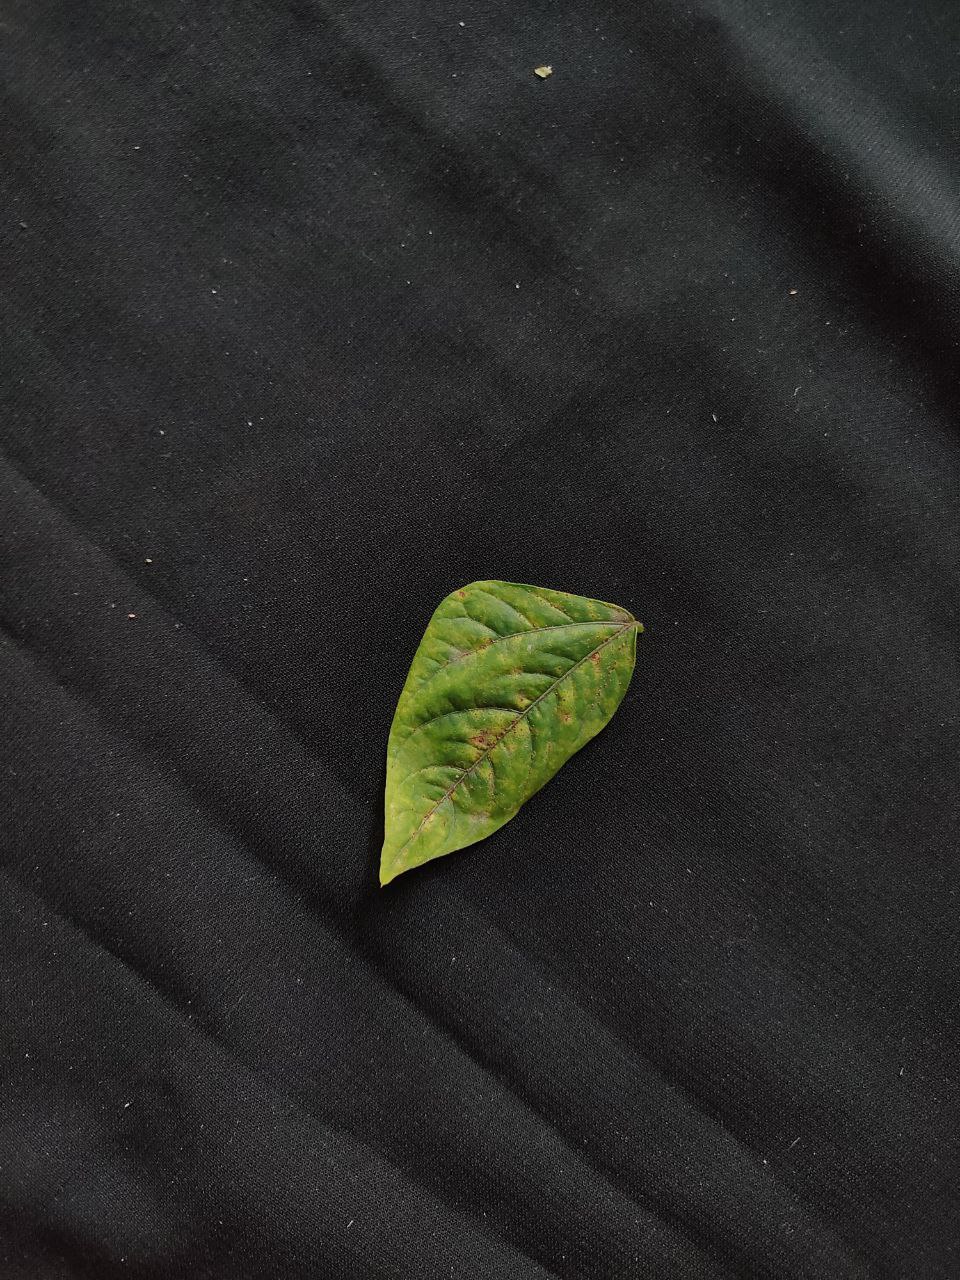
Crop: cowpea
Leaf condition: Septoria leaf spot